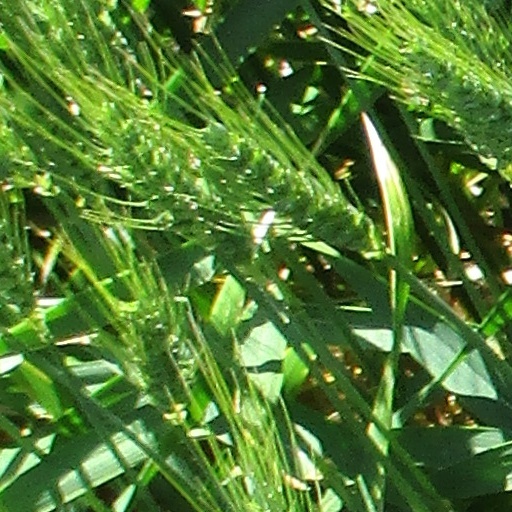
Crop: wheat